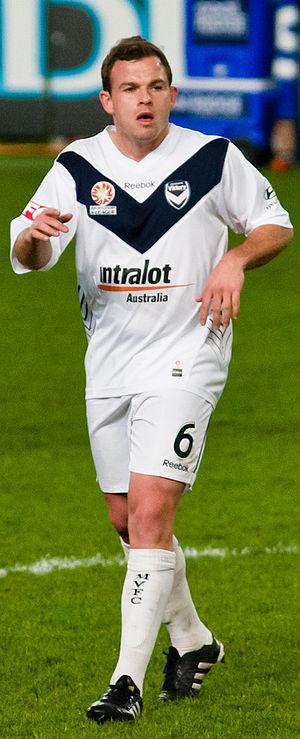
Leigh Broxham, né le 13 janvier 1988 à Melbourne en Australie, est un footballeur international australien, qui évolue au poste de milieu défensif.